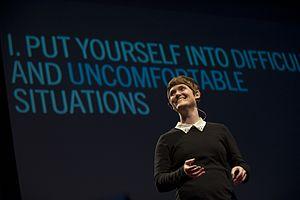
Amber Case, née en 1987 à Portland dans l'Oregon, est une anthropologue qui étudie les interactions entre les humains et la technologie. Cette maître de conférences américaine crée également des expériences interactives.